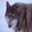
Label: wolf